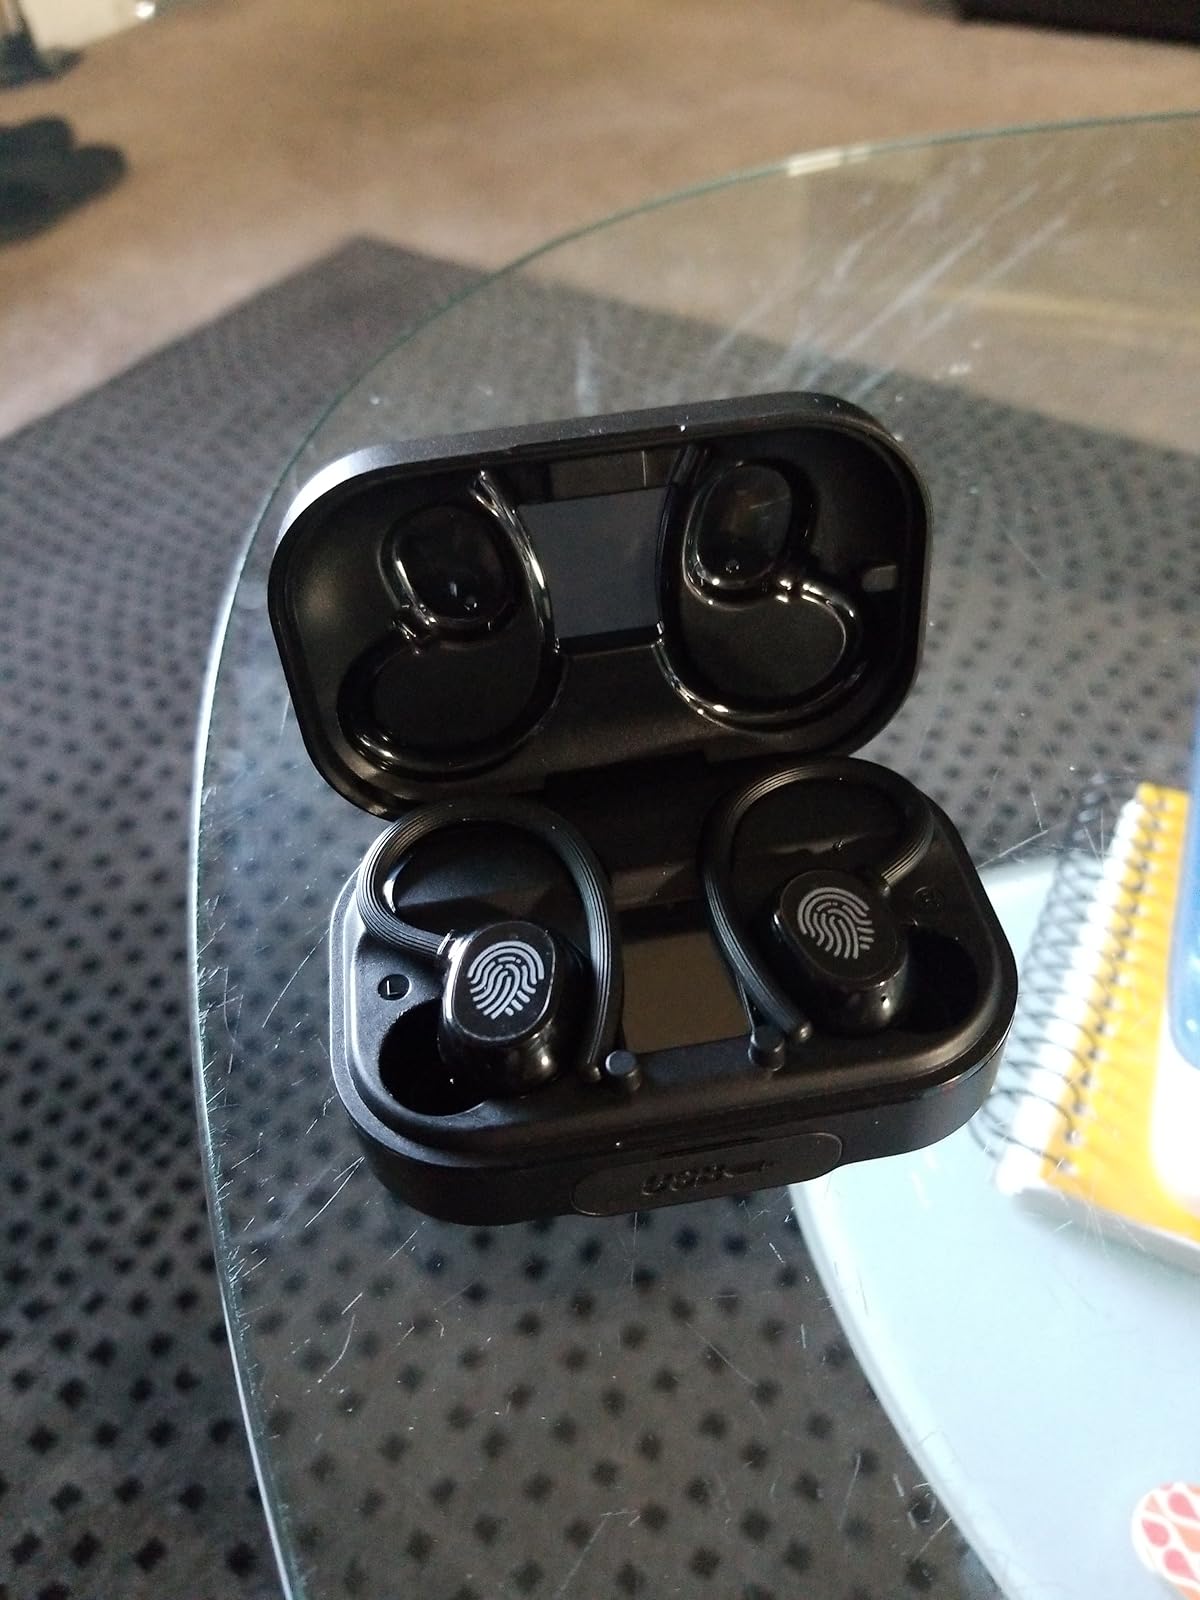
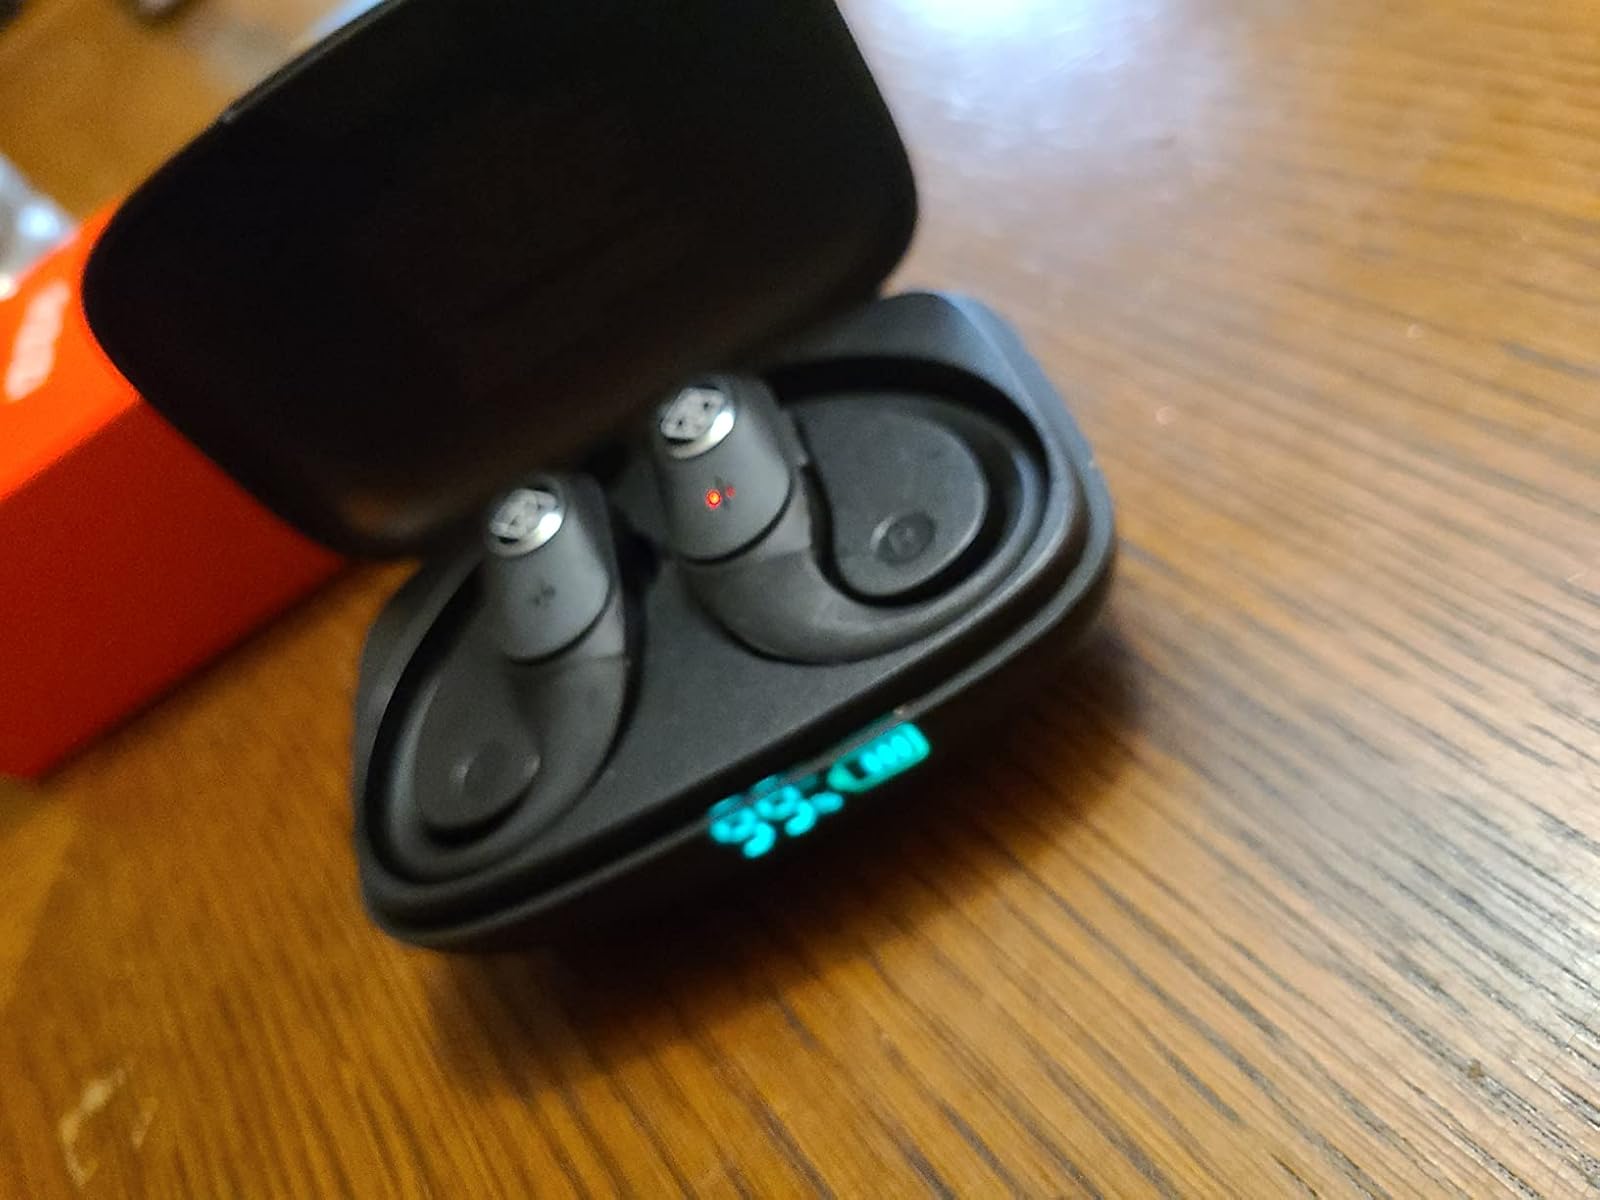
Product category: earbuds
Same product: no